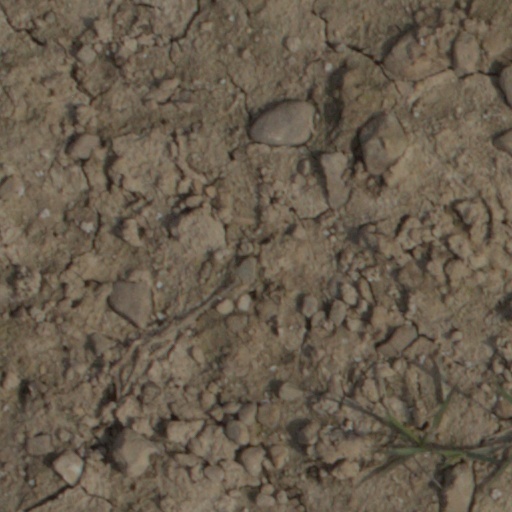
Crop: wheat